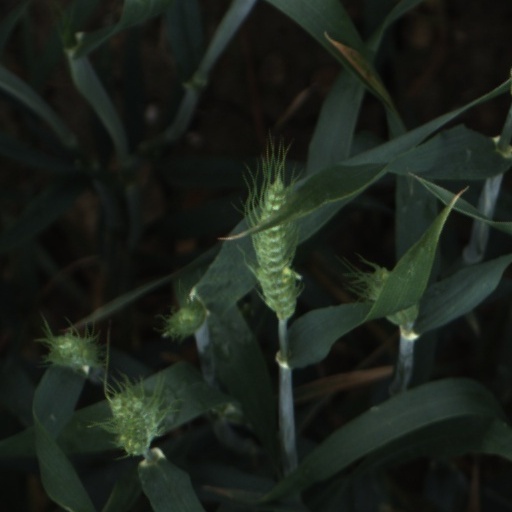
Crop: wheat